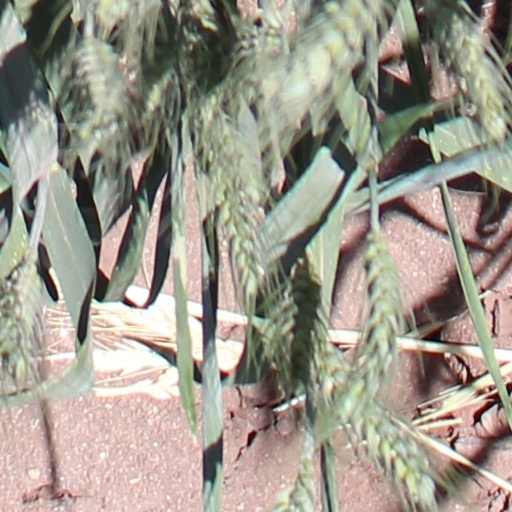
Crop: wheat